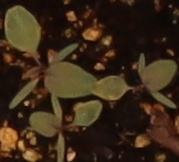
Label: Redroot Pigweed